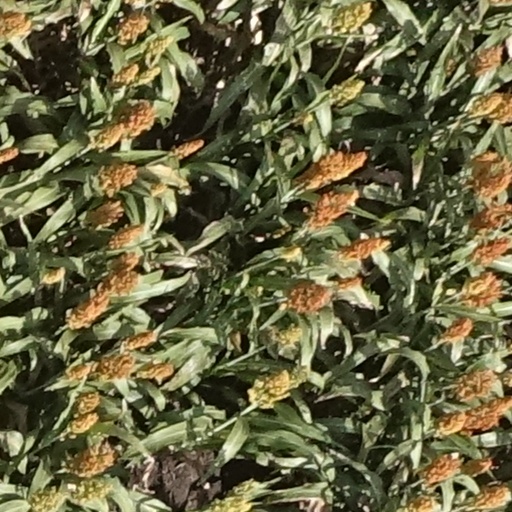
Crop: sorghum